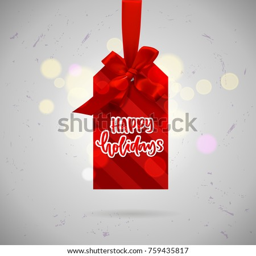
christmas greeting card red label with a bow .